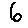
Label: 6